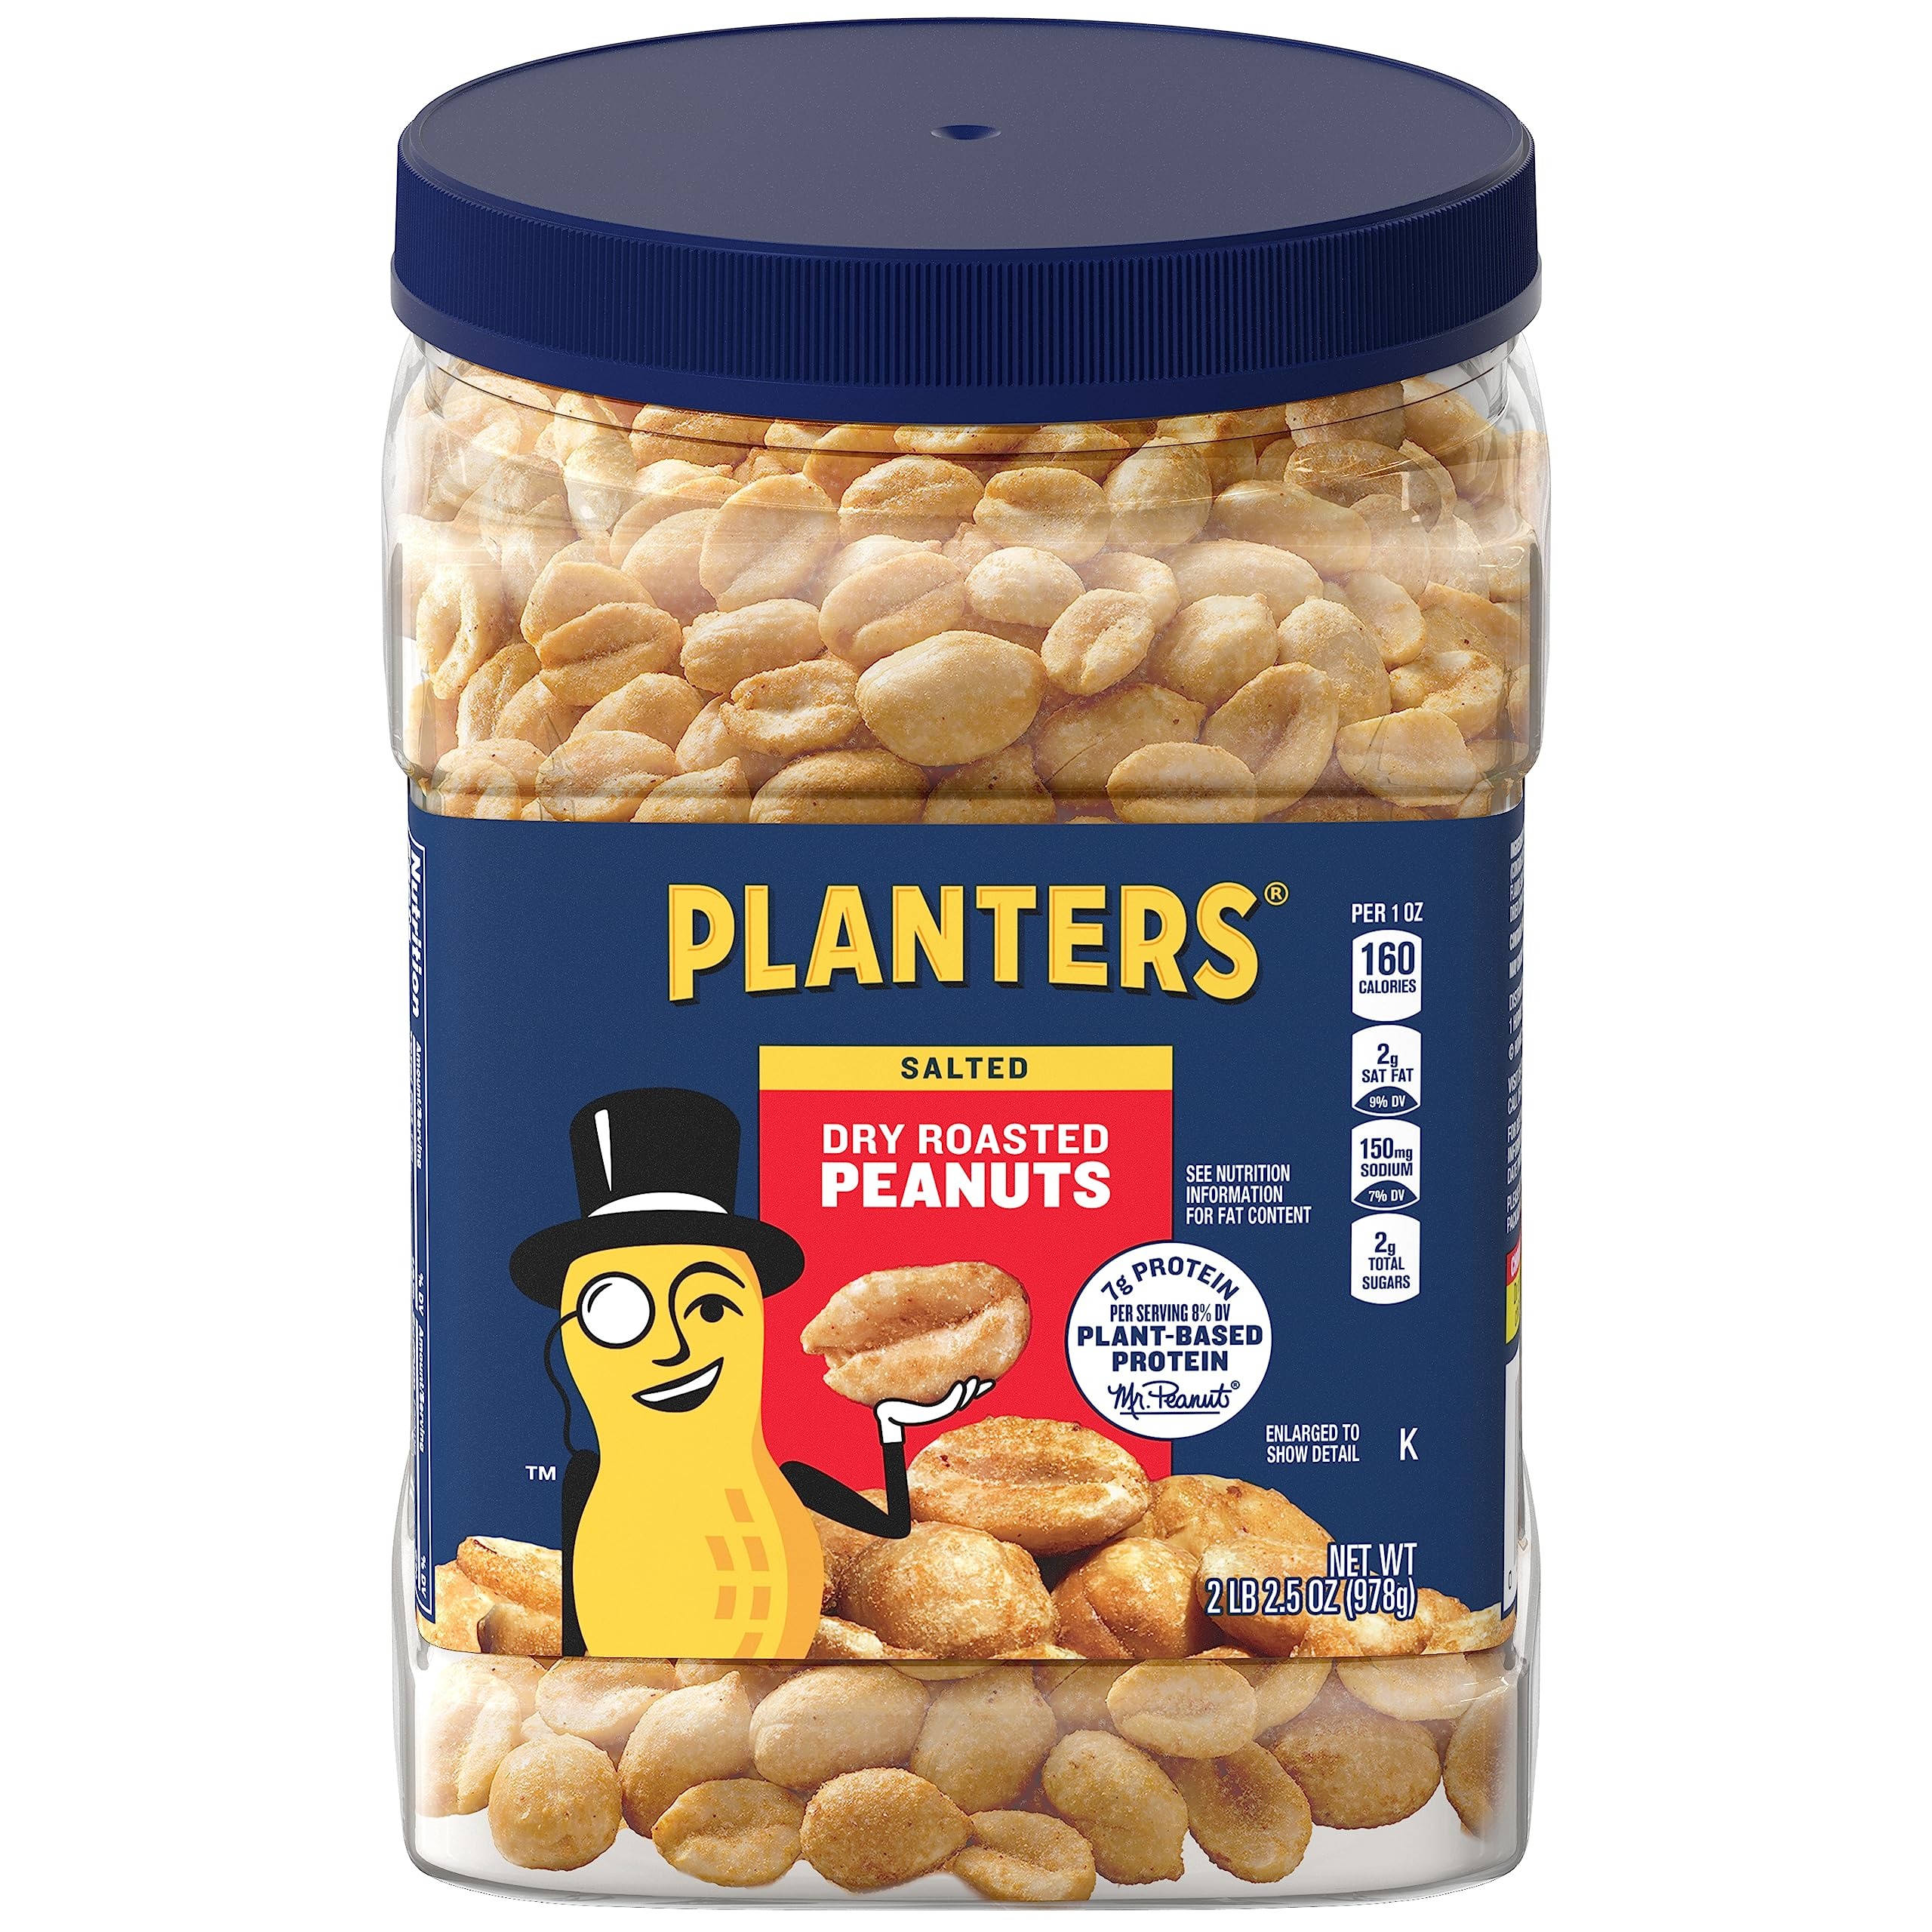
Item Name: PLANTERS Dry Roasted Peanuts, 34.5 oz. Resealable Plastic Jar - Peanuts with Sea Salt - Peanut Snacks - Shareable Snacks - Heart Healthy Snacks for Adults - Great School Snack or Work Snack - Kosher
Bullet Point 1: One 34.5 oz. container of Planters Dry Roasted Peanuts
Bullet Point 2: Planters Dry Roasted Peanuts quell cravings with satisfying crunch
Bullet Point 3: Dry roasted peanuts seasoned with salt for irresistible flavor
Bullet Point 4: 7 g. of protein per 1 oz. serving
Bullet Point 5: Cholesterol free and trans-fat free with 14 g. of fat per serving
Bullet Point 6: 160 calories in each 1 oz. serving
Bullet Point 7: Easy-to-open packaging for convenient snacking
Bullet Point 8: Great for those keeping Kosher
Value: 34.5
Unit: Ounce

Price: 5.78